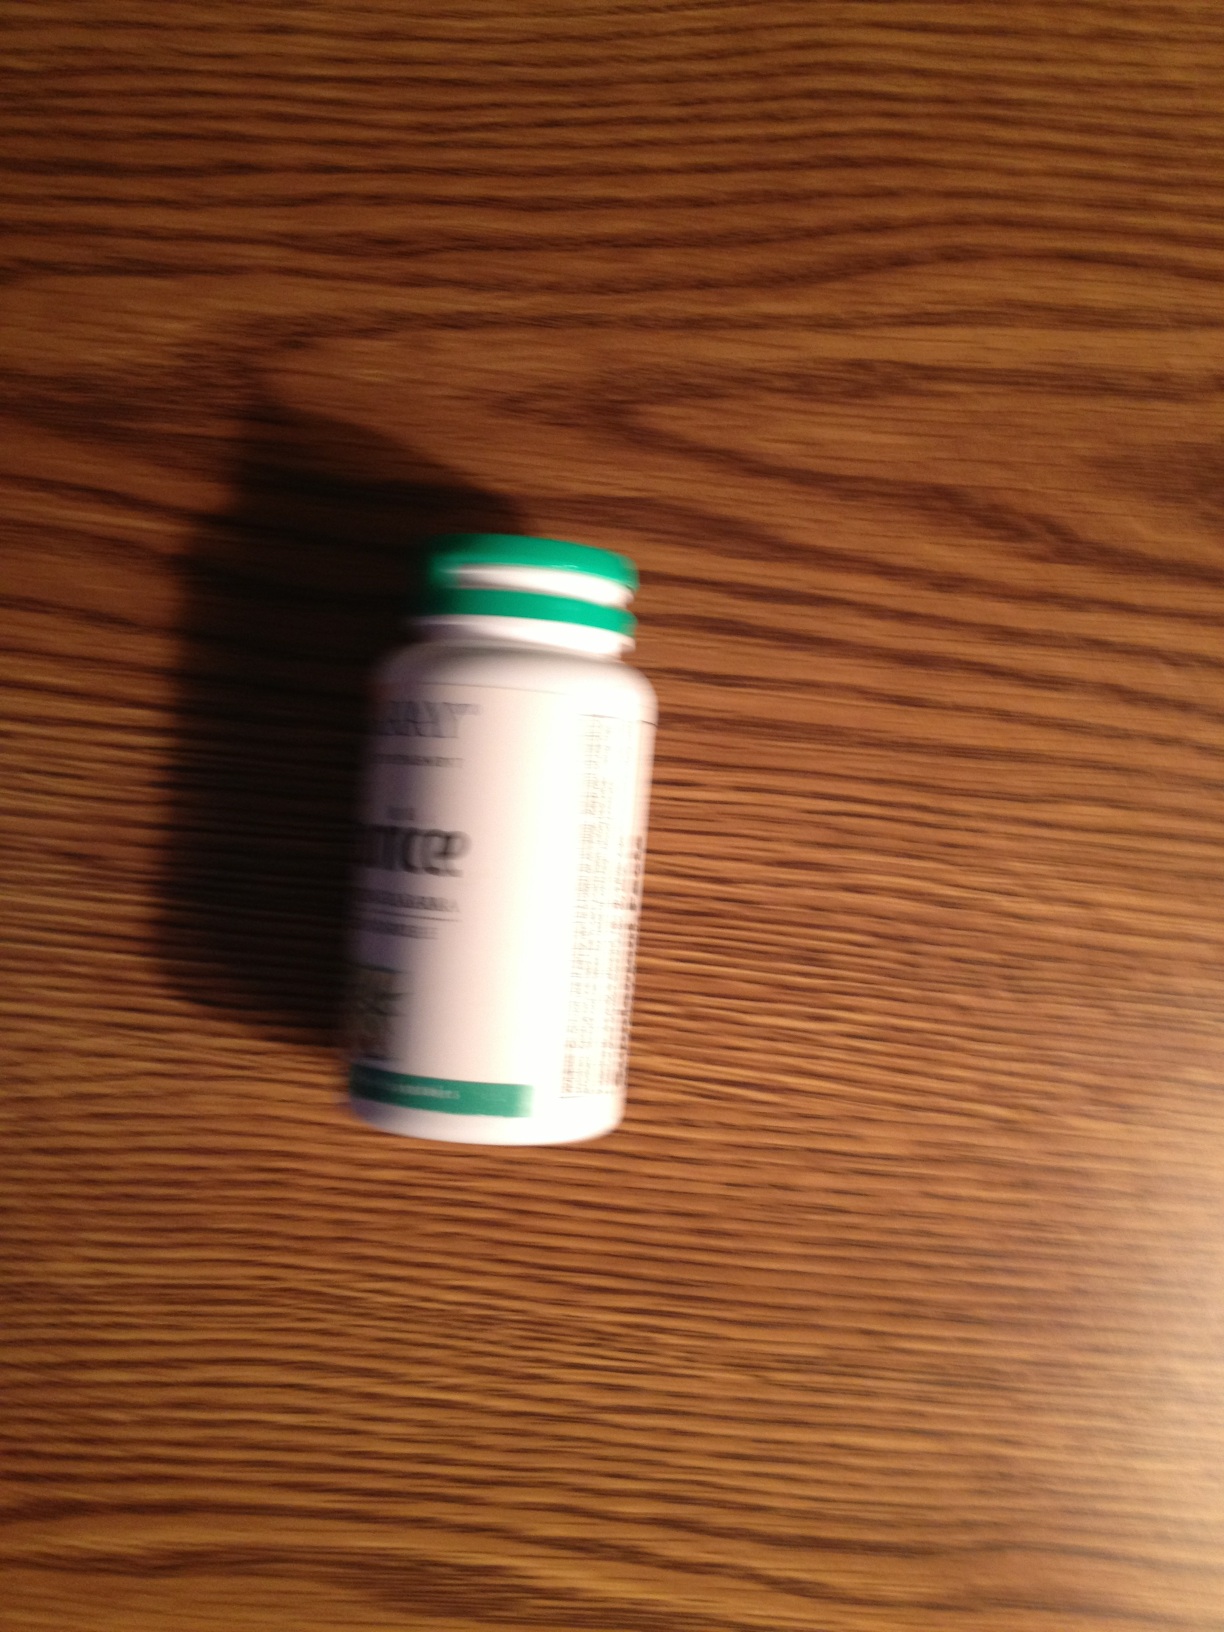Question: what is in this bottle please?
Answer: unanswerable